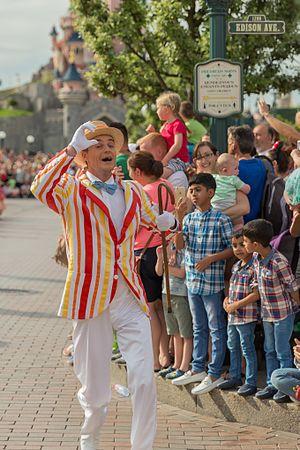
Bert de Mary Poppins lors de la Disney Magic On Parade à Disneyland Paris.